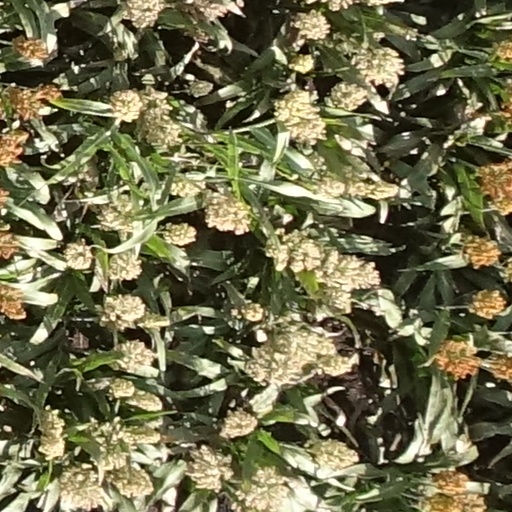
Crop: sorghum